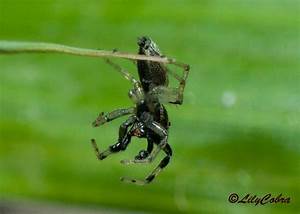
Label: spider